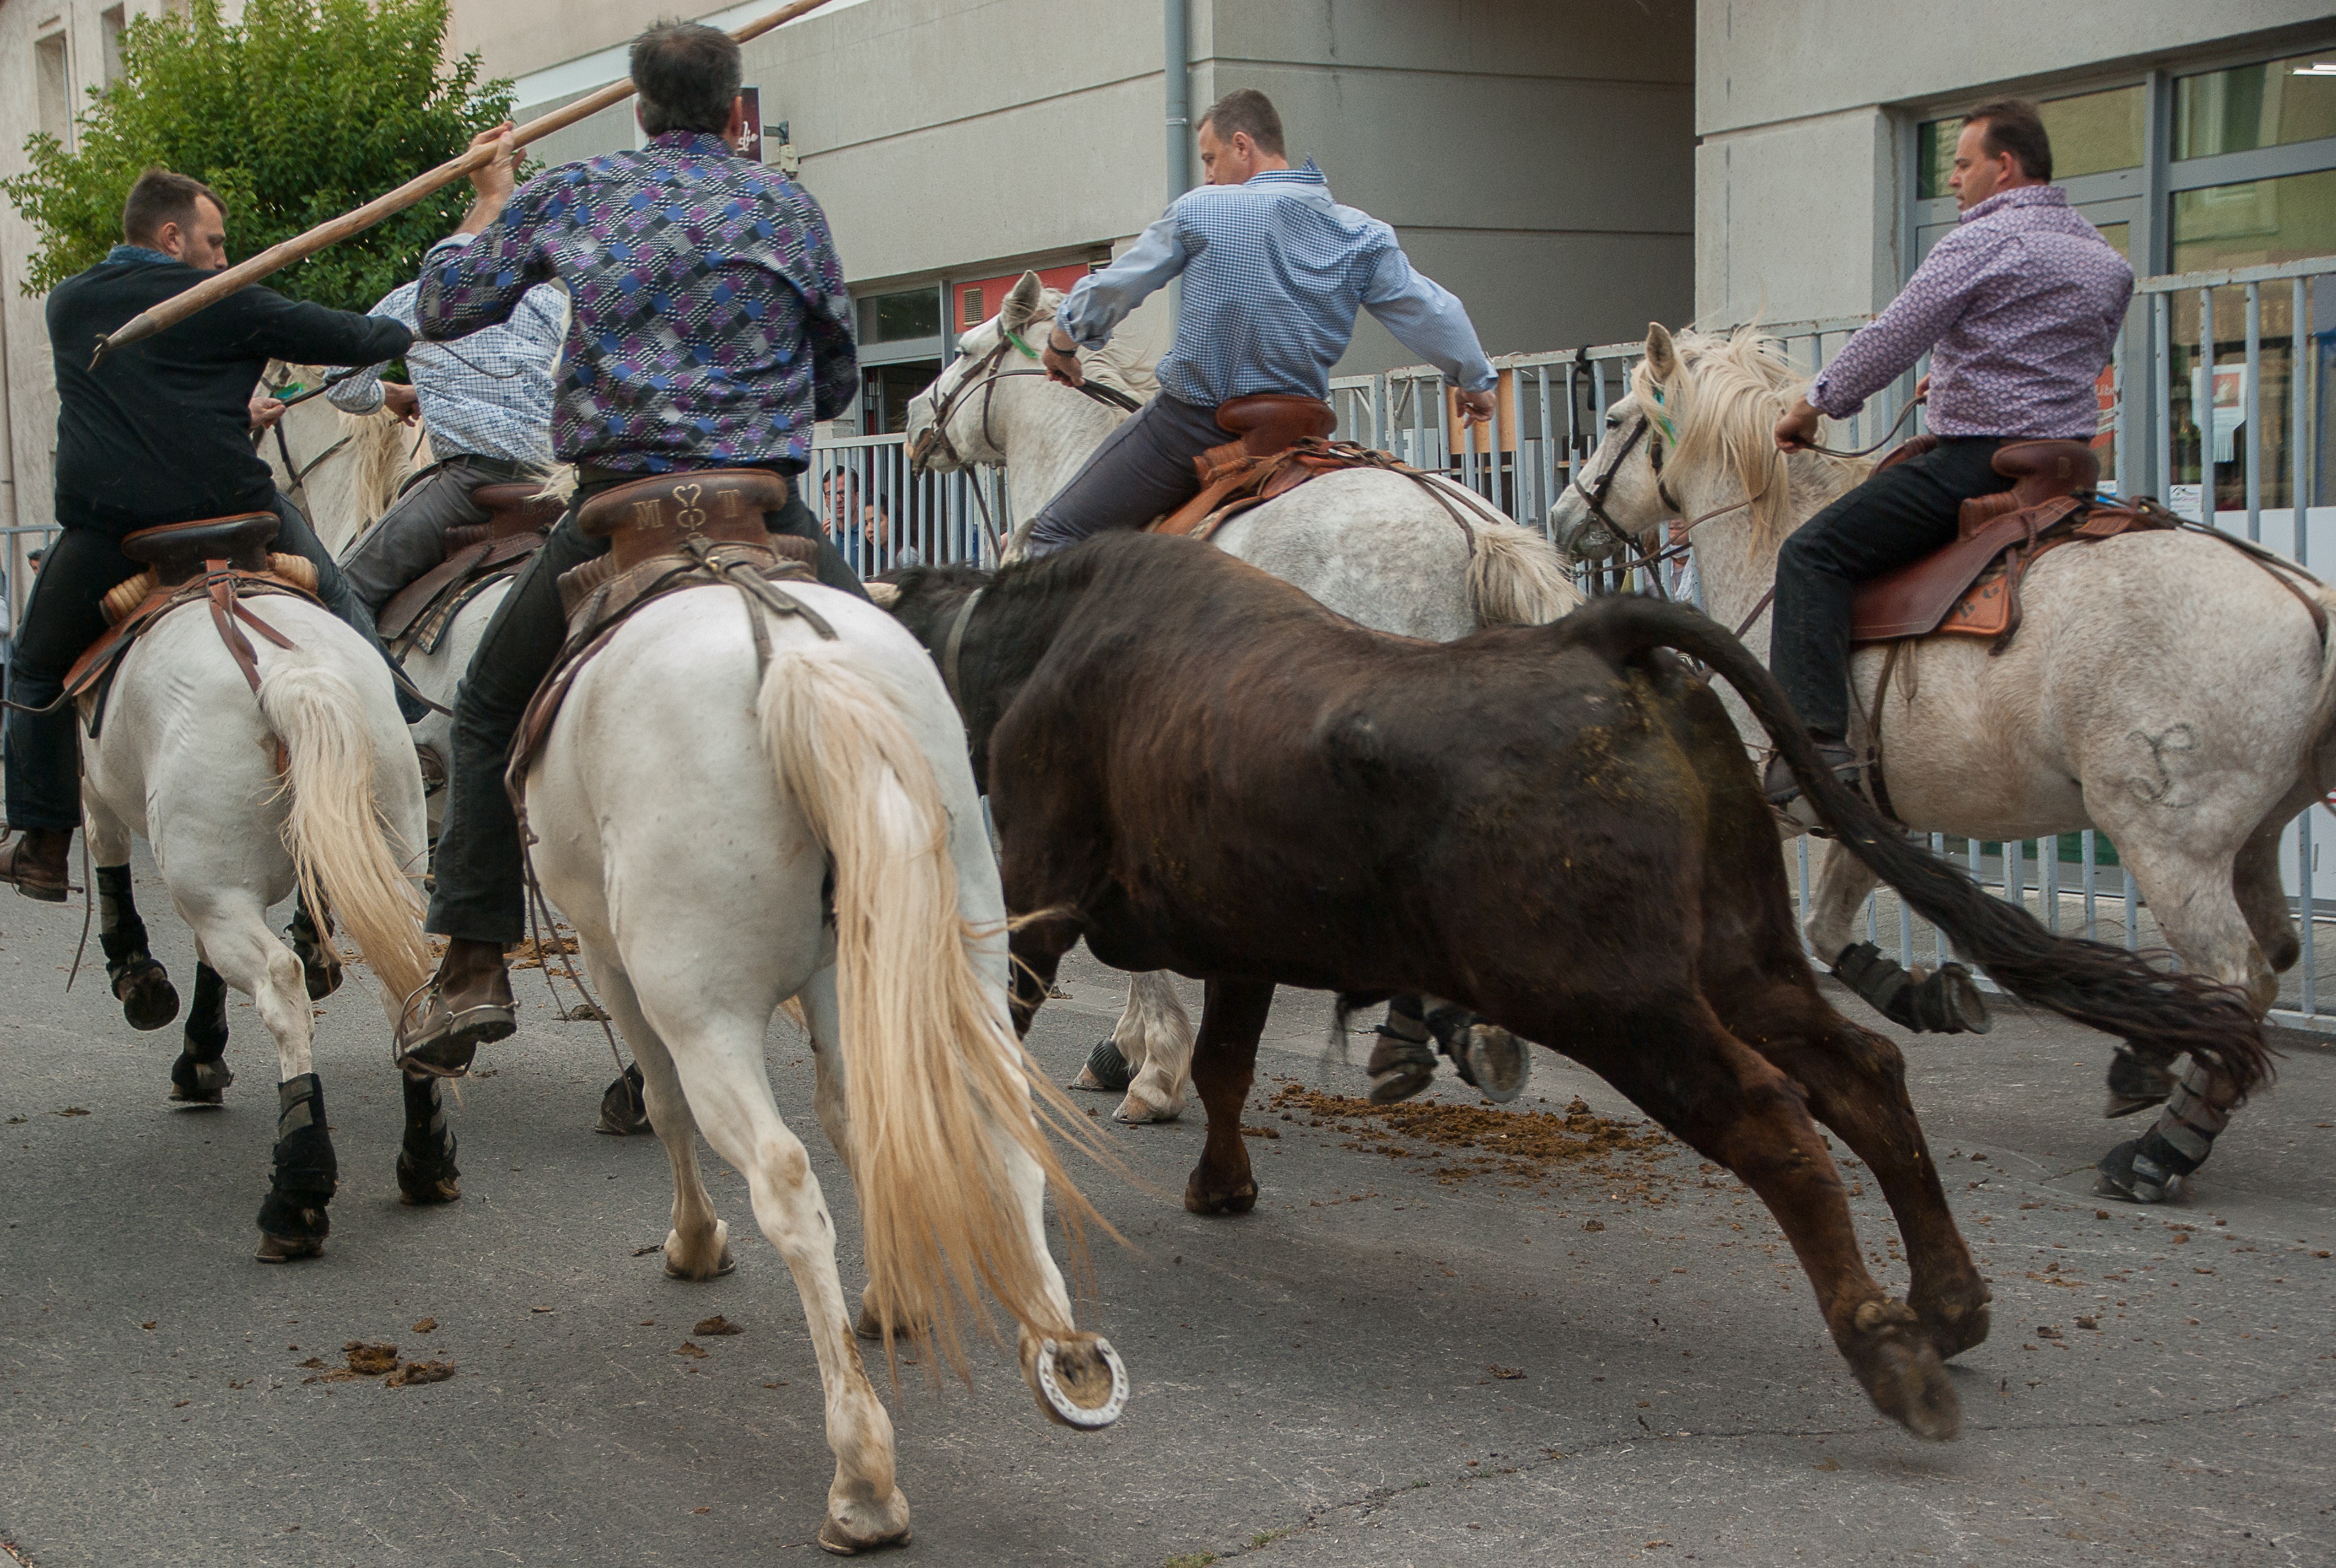
horse, bull, horses, sports, mare, camargue, feria, riders, rodeo, pack animal, horse like mammal, horse harness, animal sports, equestrian sport, charreada, village festival